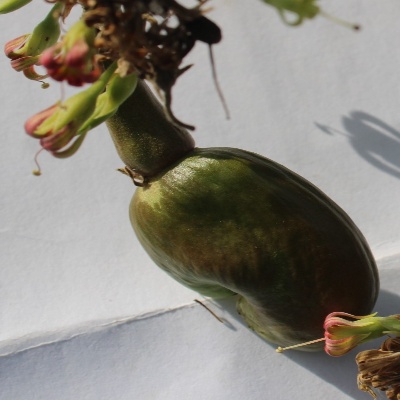
Crop: Cashew
Condition: healthy